Send for Paul Temple

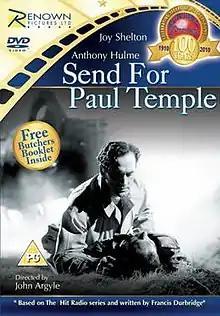

Send for Paul Temple is a 1946 British crime film directed by John Argyle and starring Anthony Hulme, Joy Shelton and Tamara Desni. Paul Temple is called in by Scotland Yard after a major diamond theft. It was the first of four film adaptations of the BBC's Paul Temple radio serials, with John Bentley taking over the lead role in future installments.